Sherman Alexie

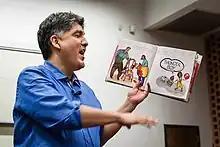
Alexie reading at the launch of "RED INK: International Journal of Indigenous Literature, Art, and Humanities" at Arizona State University in 2016

Alexie's stories have been included in several short story anthologies, including "The Best American Short Stories" 2004, edited by Lorrie Moore; and "Pushcart Prize" XXIX of the Small Presses. Additionally, a number of his pieces have been published in various literary magazines and journals, as well as online publications.